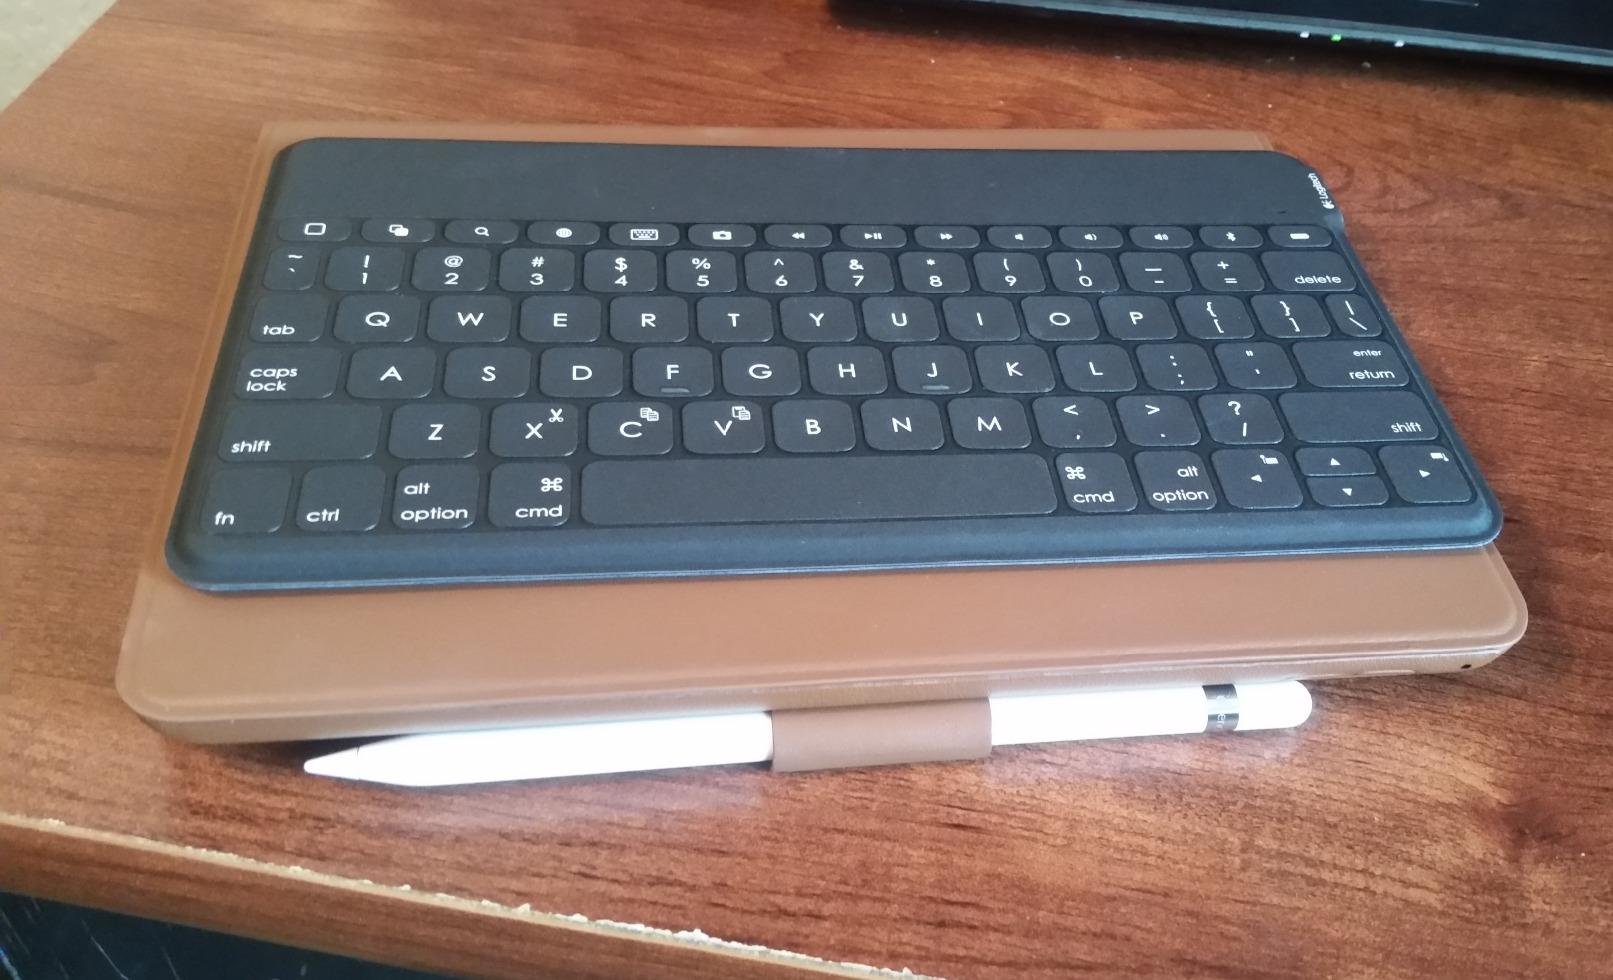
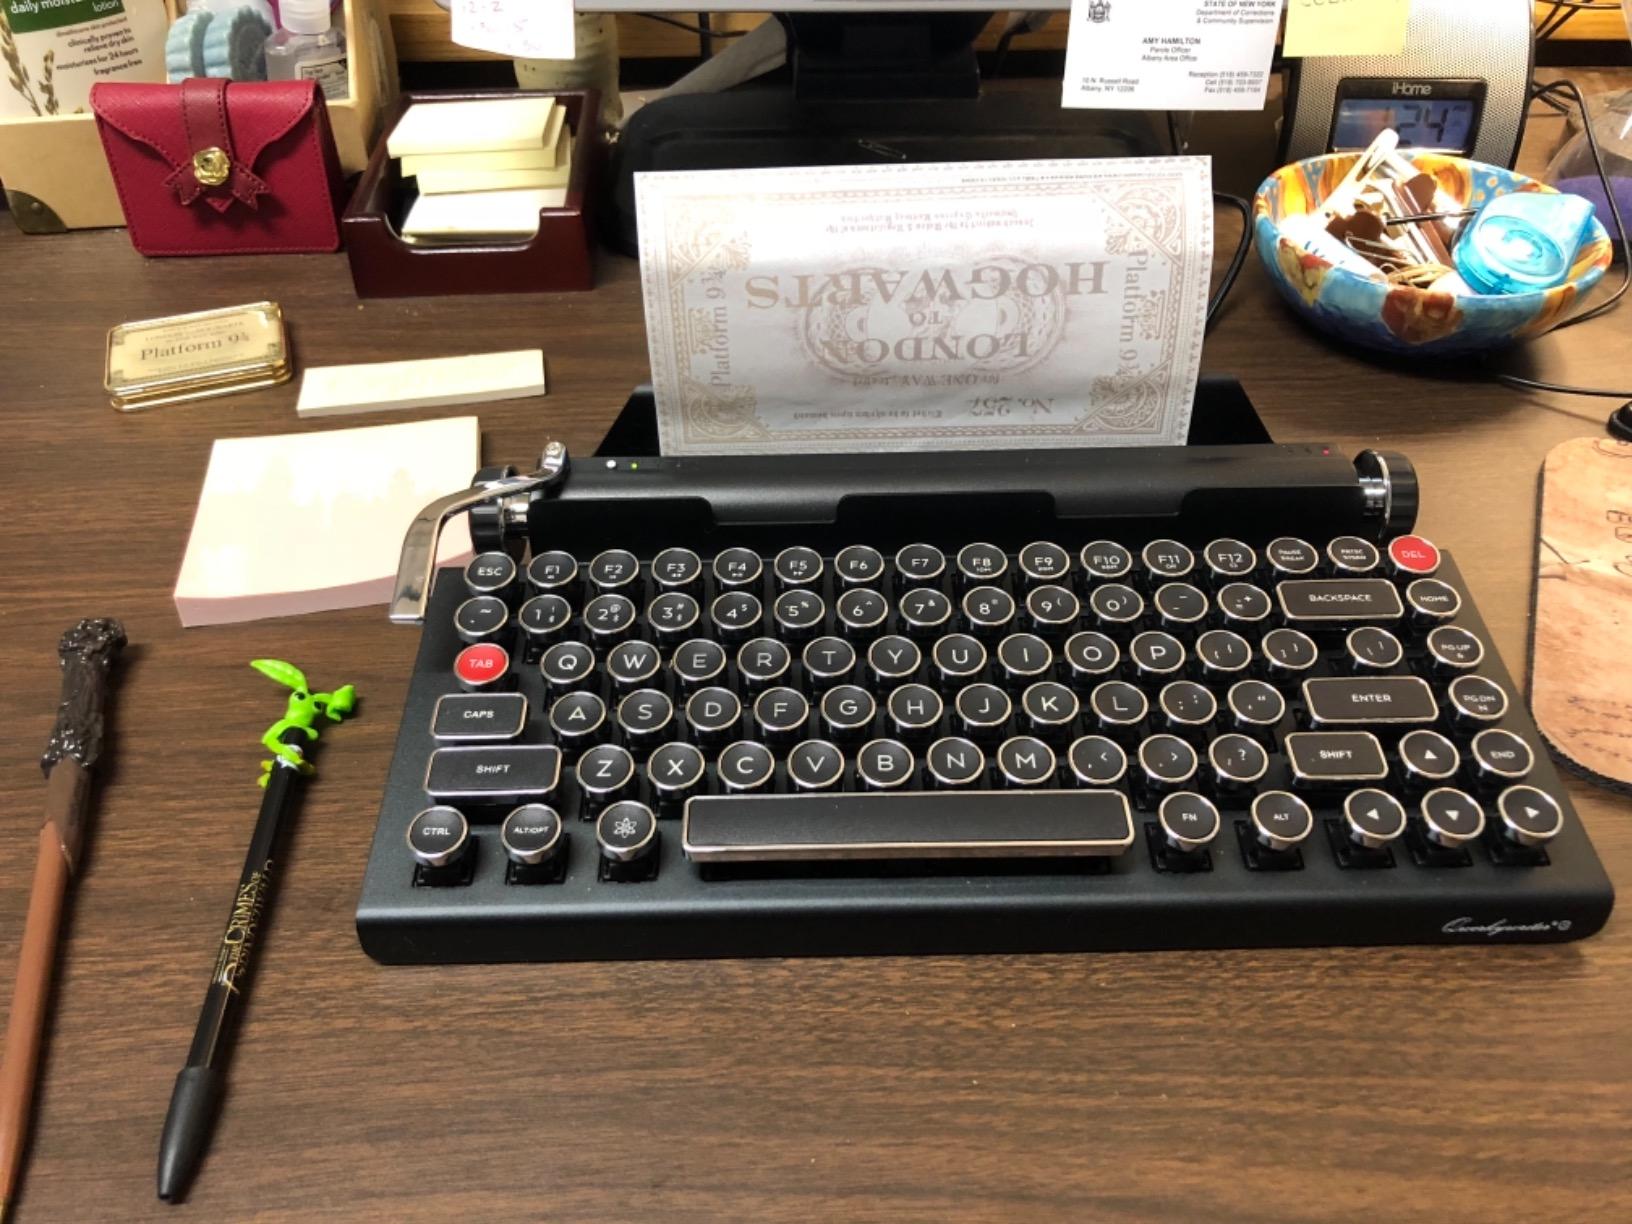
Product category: keyboard
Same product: no